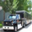
Label: truck